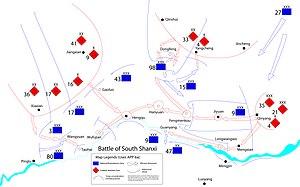
La bataille du Sud-Shanxi opposa en 1941 l'Armée nationale révolutionnaire chinoise et l'Armée impériale japonaise pendant la guerre sino-japonaise.